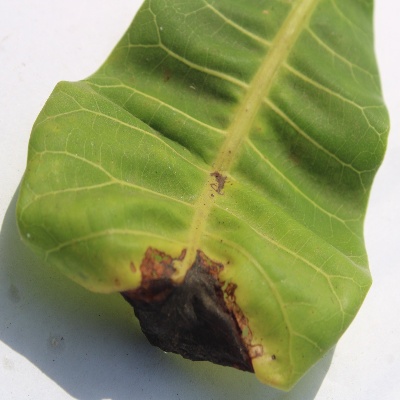
Crop: Cashew
Condition: anthracnose